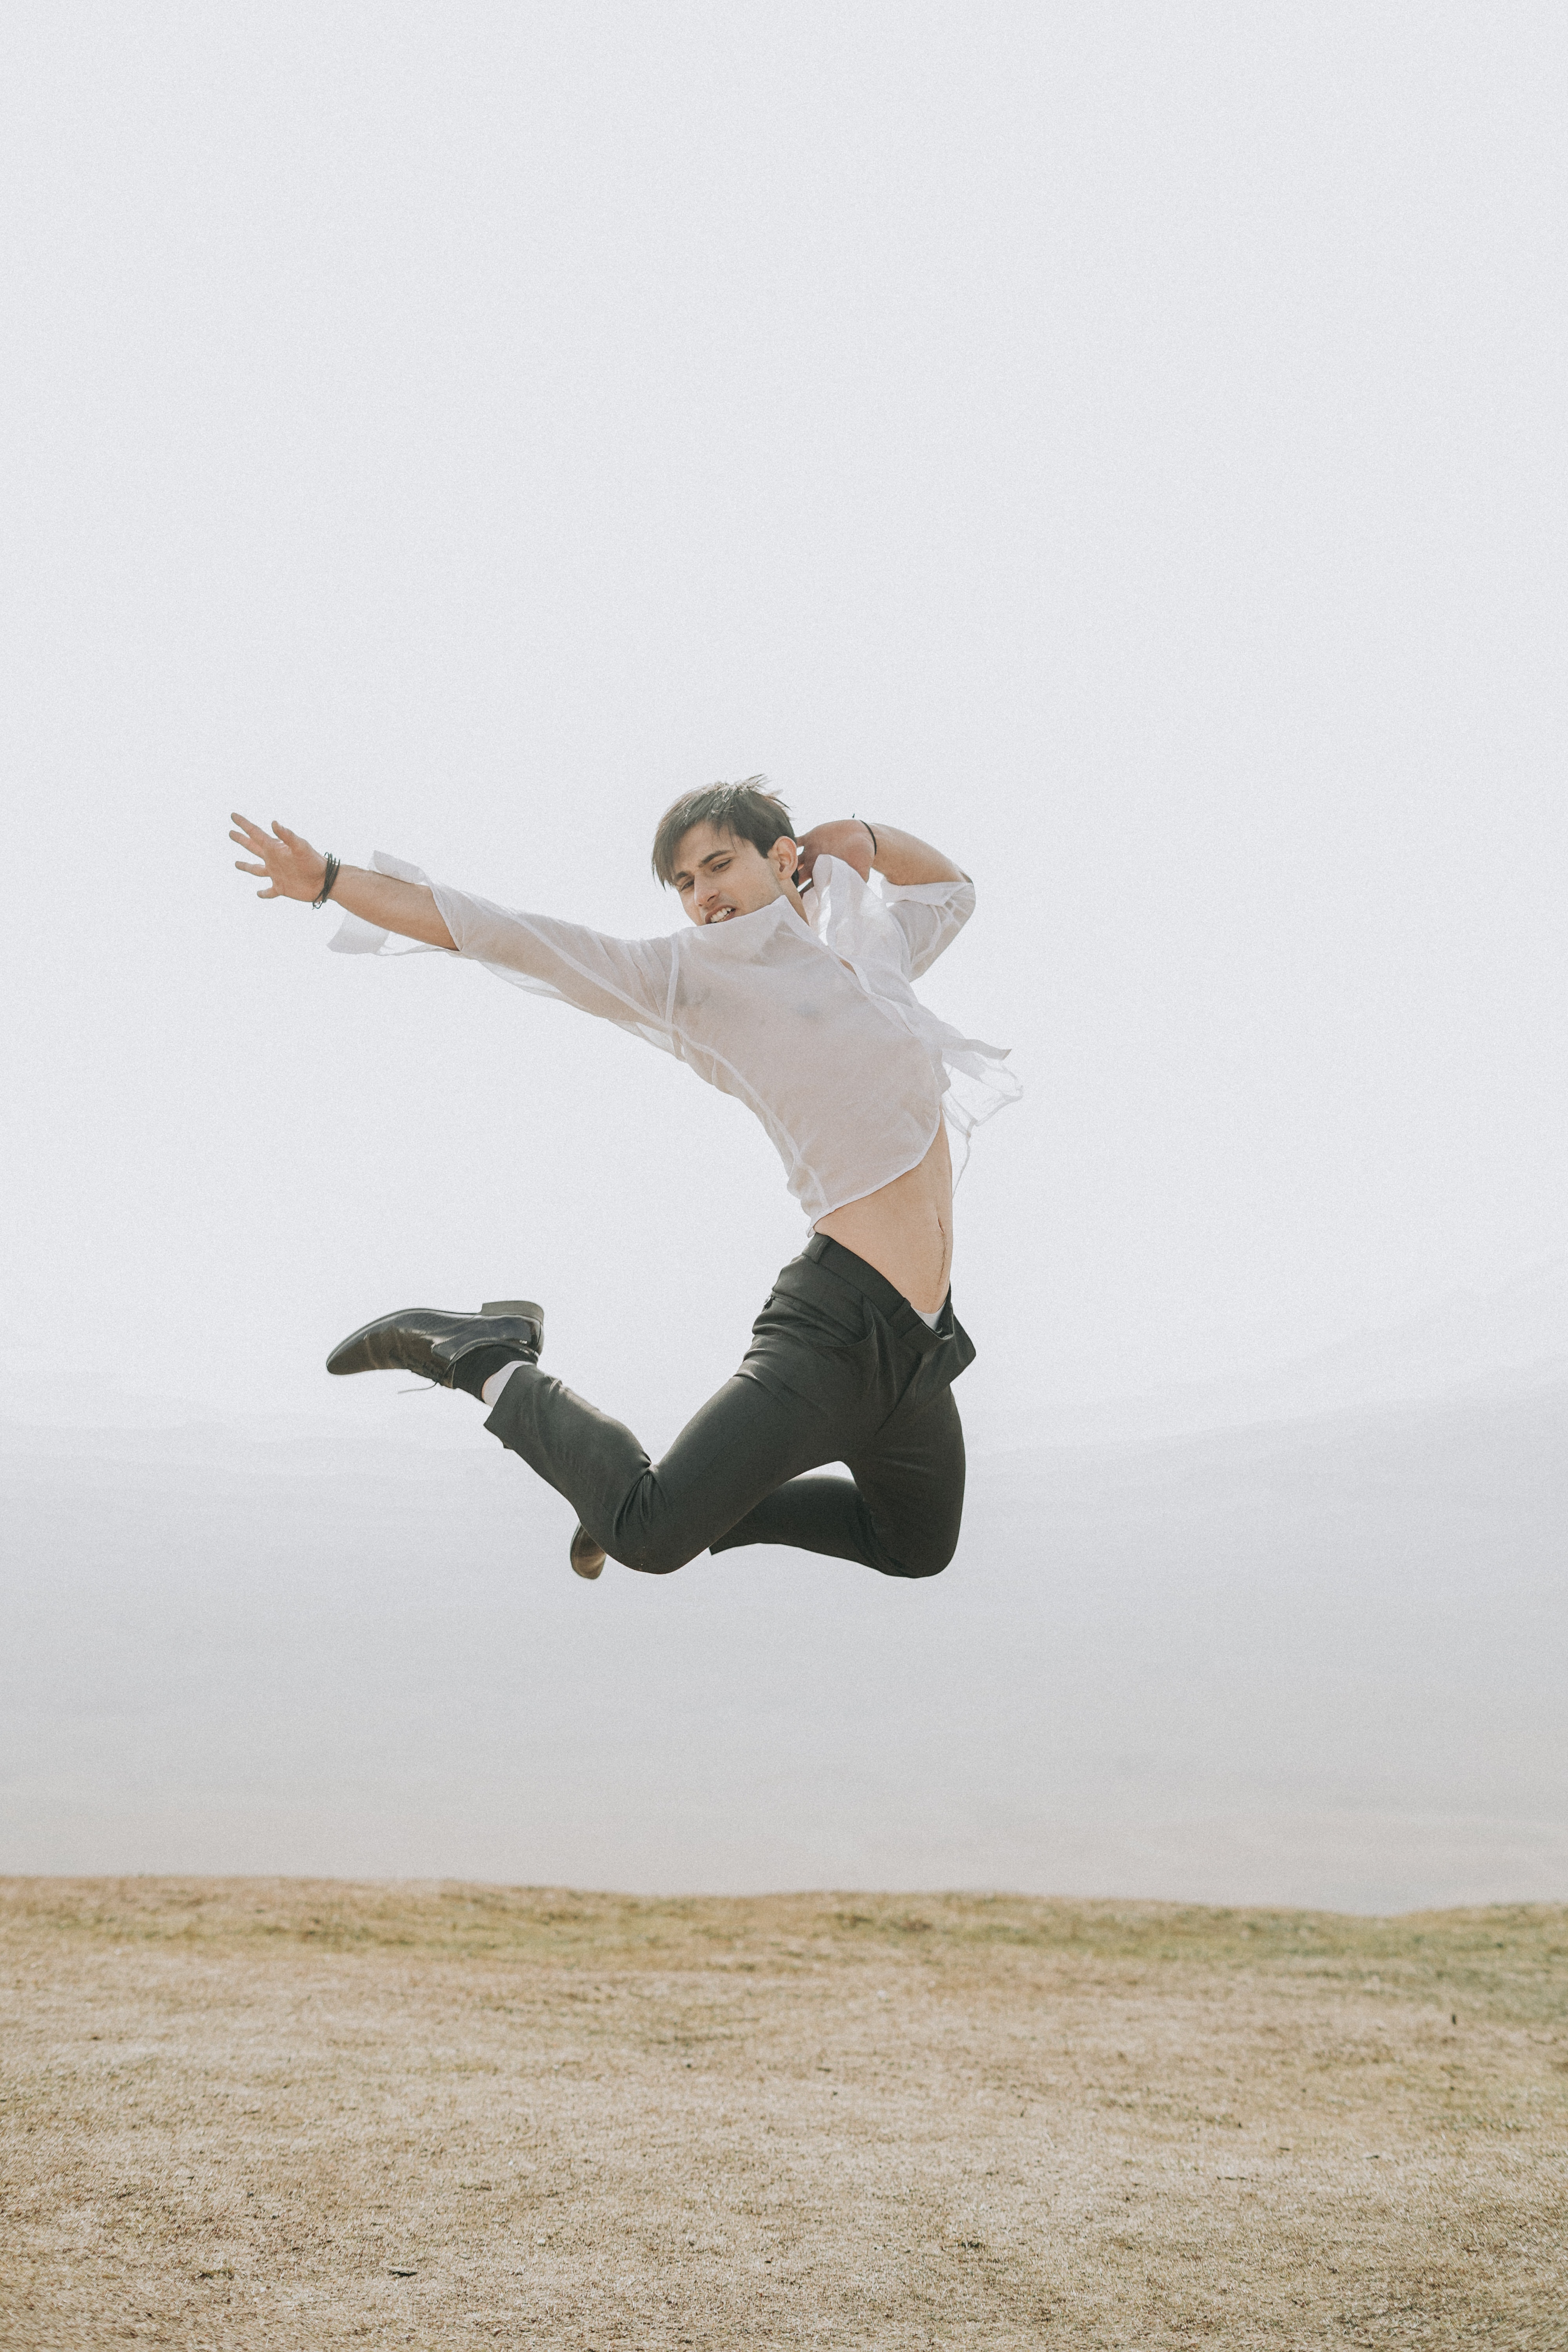
woman, beauty, sky, People in nature, flash photography, gesture, happy, landscape, smile, horizon, grassland, recreation, balance, sand, sports, shadow, aeolian landform, fun, sitting, leisure